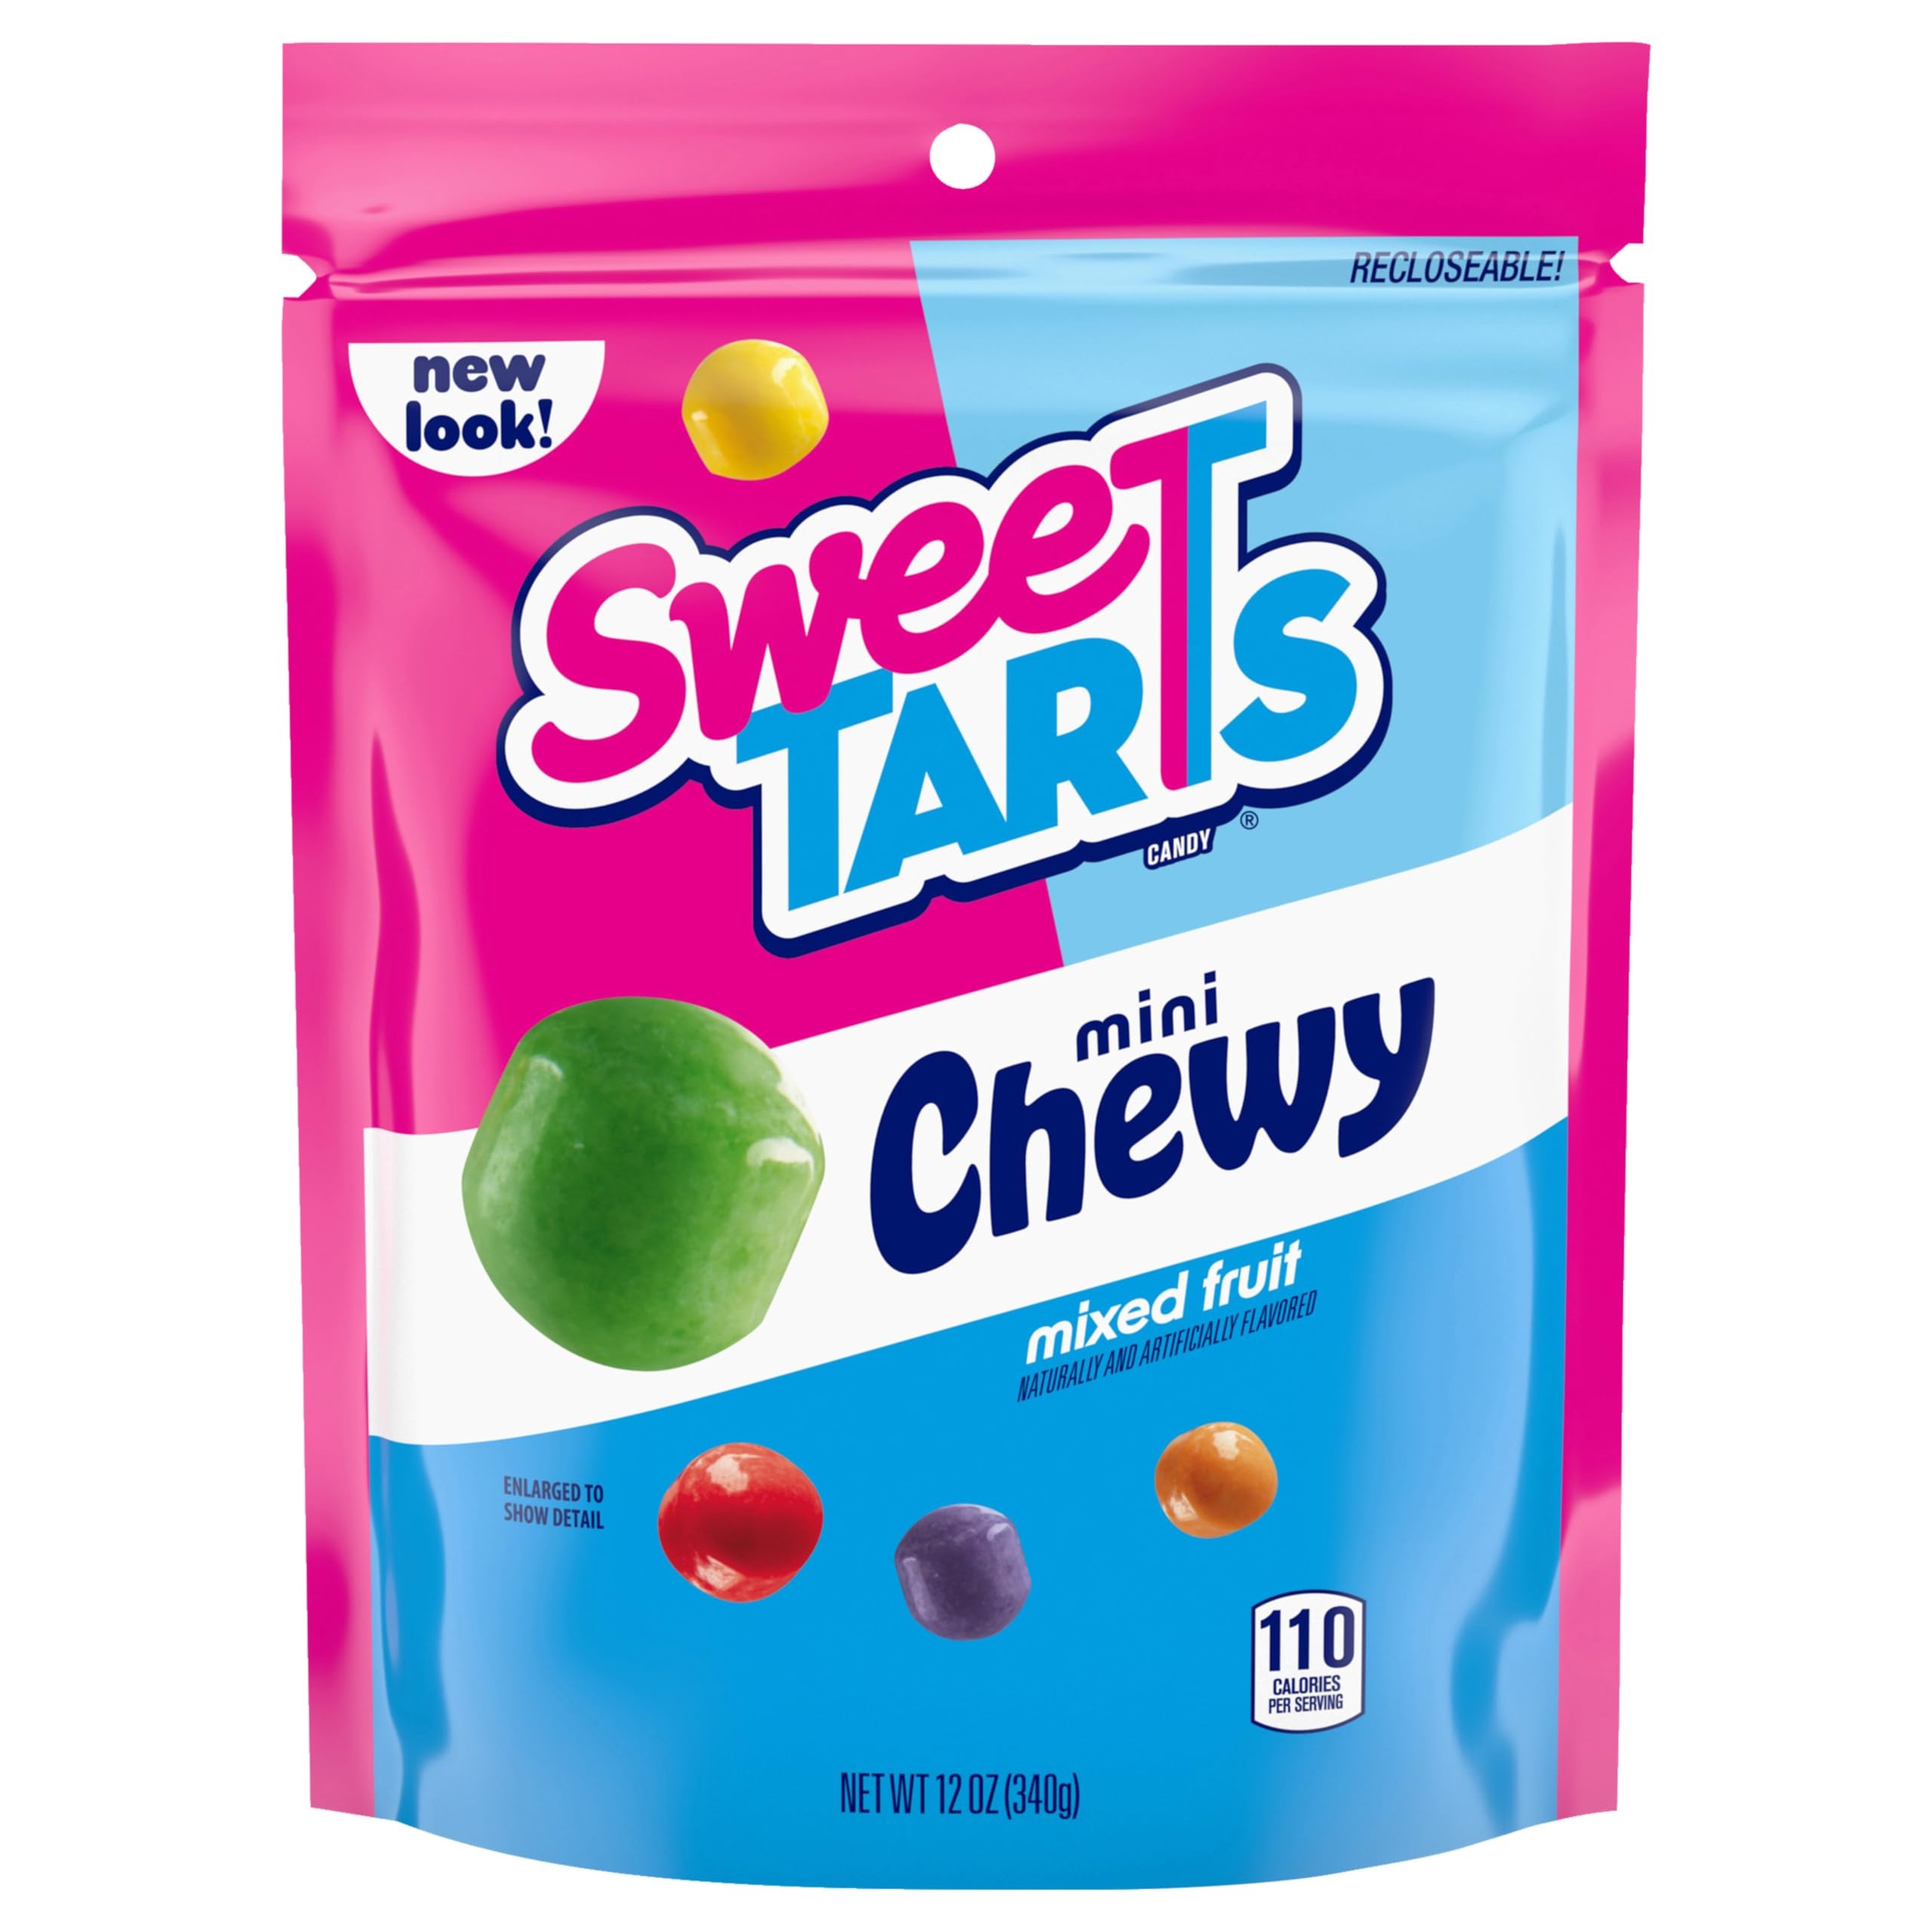
Item Name: SweeTARTS Mini Chewy, Candy, Mixed Fruit, 12 oz
Bullet Point 1: A CHEWY TWIST ON THE CLASSIC: This package includes 12 oz of SweeTARTS Mini Chewy Mixed Fruit candy, featuring five delicious flavors: cherry, grape, lemon, apple, and orange
Bullet Point 2: FLAVOR EXPLOSION: The colorful candy that provides a tasty sweet and tart combination—an explosion of flavor that offers the best of both worlds
Bullet Point 3: WAKE UP YOUR MOUTH: SweeTARTS Mini Chewy mixed fruit candy offers a classic blend of flavors in a chewy form, creating a mouth-awakening experience that leaves your taste buds craving more
Bullet Point 4: PERFECT FOR SNACKING: SweeTARTS candy offers a delicious assortment of sweet & tart flavors. Enjoy this tangy sensation all to yourself, whenever you need a little treat
Bullet Point 5: TRY THEM ALL: More SweeTARTS products means more to love! Try some of our other delicious, tangy candies including Ropes, Gummies Fruity Splitz, Giant Chewy and more
Bullet Point 6: SWEET AND TART: The candy that provides an explosion of flavor with the best of both worlds. SweeTARTS is a fan-favorite brand that's perfect as a day-to-day colorful treat
Value: 12.0
Unit: Ounce

Price: 4.99